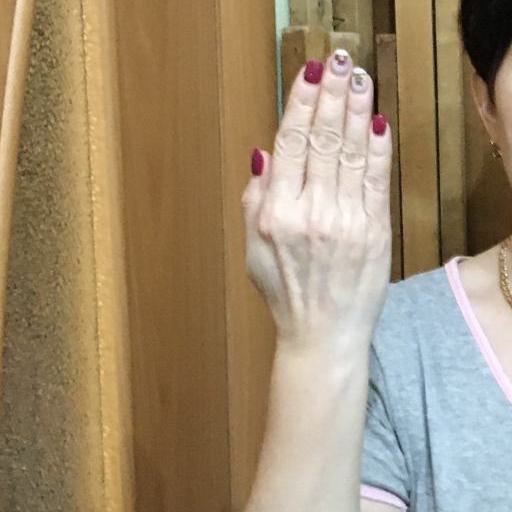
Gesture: stop_inverted